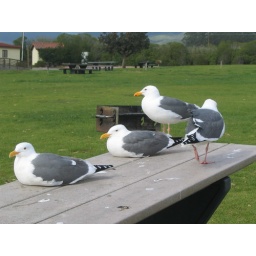
birds on a table near Hearst Castle